Alhambra, California

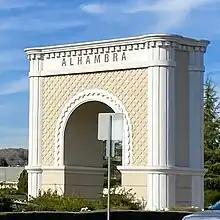
Moorish-style decorative arch in Alhambra

The city is governed by a five-member city council; one member of the council is chosen as mayor. Council members are nominated by district and elected for four-year terms. Half of the council seats are up for election in each even-numbered year, which is held in a Tuesday after the first Monday in November during the California general election. The City Manager is appointed by the City Council and oversees the day-to-day operations of ten City departments, 400 employees and a $145M budget. The current City Manager, Jessica Binnquist, was appointed in 2018, and in March 2025, the City Council extended her contract until 2031.